Raymar Morgan

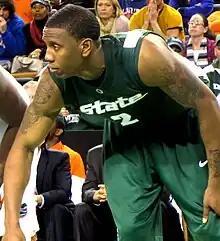
Morgan with Michigan State in 2009

Jeffery Raymar Morgan II (born August 8, 1988) is an American professional basketball player for Science City Jena of the German ProA. He played college basketball at the Michigan State University.